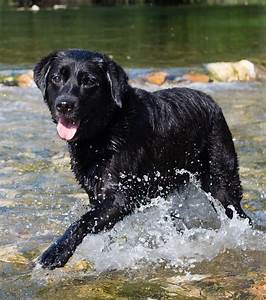
Label: cane